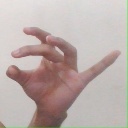
अक्षर: ओ